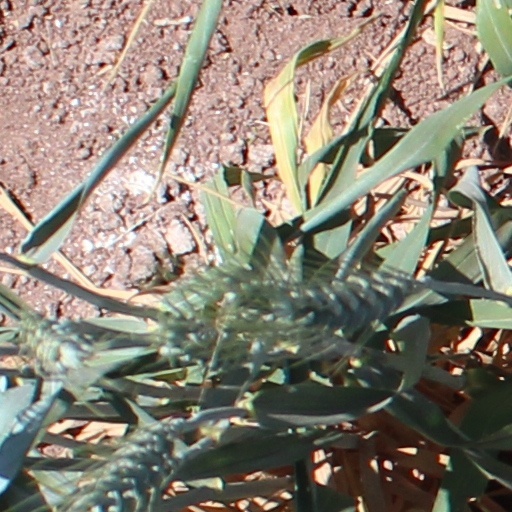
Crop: wheat